2010 Gaza flotilla raid

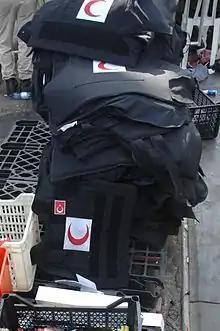
Bulletproof vests found on the deck of the "Mavi Marmara"

IDF Lieutenant-General Gabi Ashkenazi testified to Israel's Turkel Commission that the IDF had fired 308 live rounds and about 350 bean bag rounds and paintballs. An aide to the general said that 70 of these shots were aimed to cause injury, while the others would have been warning shots. IDF Major-General Giora Eiland said that the IDF had found evidence of four instances of soldiers coming under fire from activists and that in at least one case, the fire came from weapons that were not stolen from commandos.